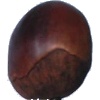
Label: chestnut